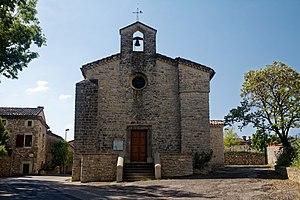
Logrian-Florian est une commune française située dans le département du Gard, en région Occitanie.